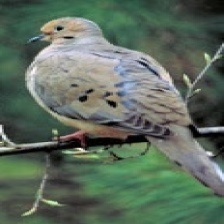
Species: MOURNING DOVE
Scientific name: ZENAIDA MACROURA